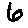
Label: 6